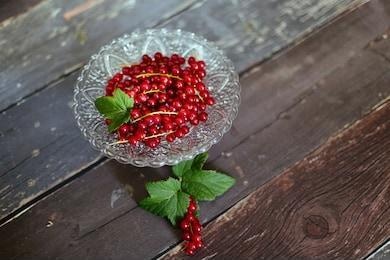
Label: redcurrant